Treaty of Fort Stanwix (1784)

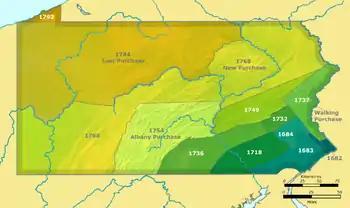
Map showing Pennsylvania and the territory involved in the two purchases of 1768 and 1784.

The Treaty of Fort Stanwix was a treaty finalized on October 22, 1784, between the United States and Native Americans from the six nations of the Iroquois League. It was signed at Fort Stanwix, in present-day Rome, New York, and was the first of several treaties between Native Americans and the United States after the American victory in the Revolutionary War.